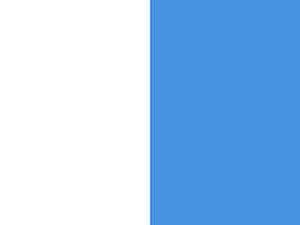
Trani est une ville italienne de la province de Barletta-Andria-Trani dans la région des Pouilles.